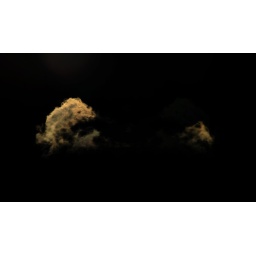
two clouds in the spring sky